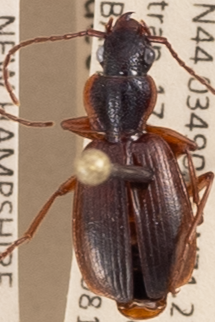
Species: Cymindis cribricollis
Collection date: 2022-08-17 04:00:00
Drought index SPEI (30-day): -0.9
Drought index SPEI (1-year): -0.9
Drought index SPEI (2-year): -1.69